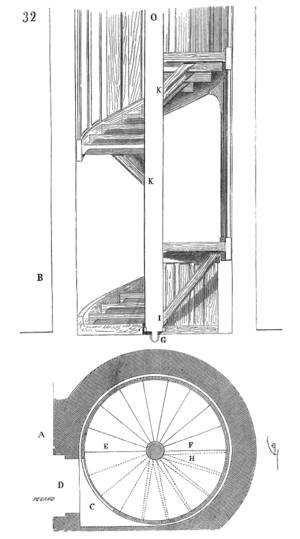
Mathurin Jousse, dit l'Aîné, né vers 1575 à La Flèche où il est mort en 1645, est un maître serrurier théoricien d'architecture et écrivain technique français.